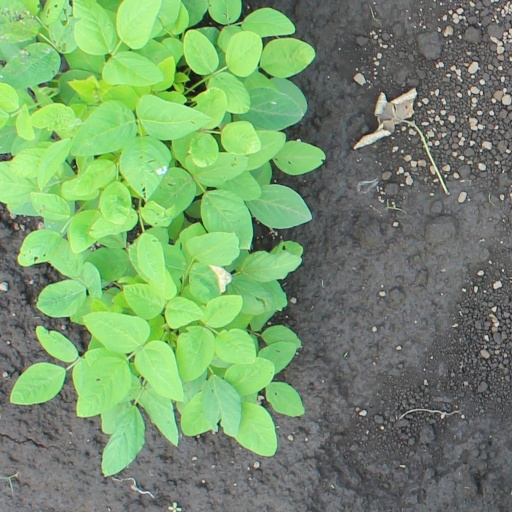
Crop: soybean